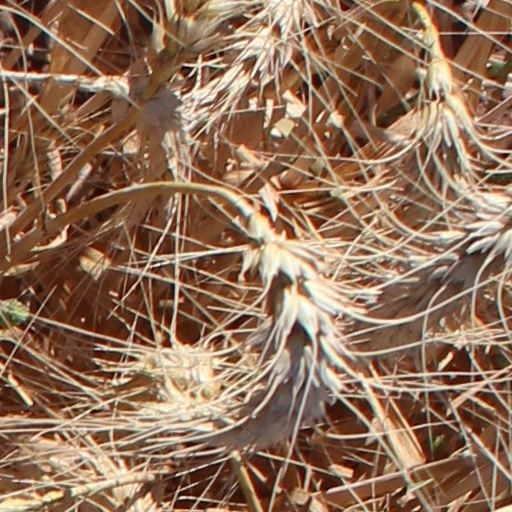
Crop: wheat